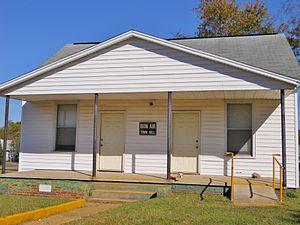
Bon Air est une municipalité américaine située dans le comté de Talladega en Alabama.